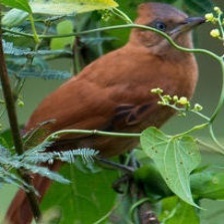
Species: CAATINGA CACHOLOTE
Scientific name: PSEUDOSEISURA CRISTAT